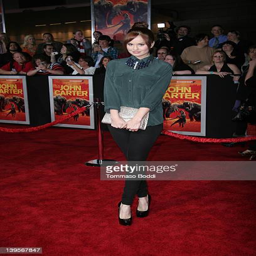
actor attends the premiere held